Lipa Schmeltzer

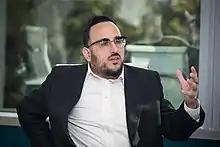
Schmeltzer in 2018

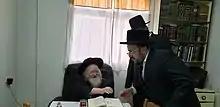
Lipa at a visit to the Kretshnif Rebbe of Kiryat Gat, Feb. 2019

Lipa Schmeltzer (born March 17, 1978) is an American singer, entertainer, and composer. He is a headliner in Hasidic as well as modern Jewish communities worldwide. He has released 19 solo albums.